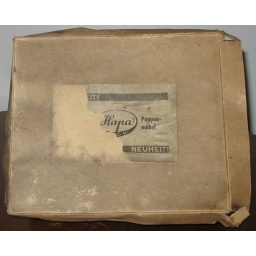
The original box for the vintage German cardboard office furniture set by Hapa, 1945.